Nikki Serlenga

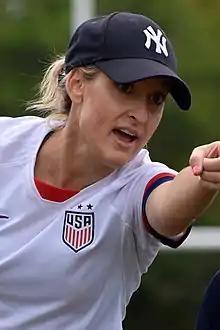
Serlenga in 2019

Nichole Lee Serlenga (born June 20, 1978) is an American retired soccer player. She is a former United States women's national soccer team player and received a silver medal as a member of the 2000 U.S. Olympic Team.